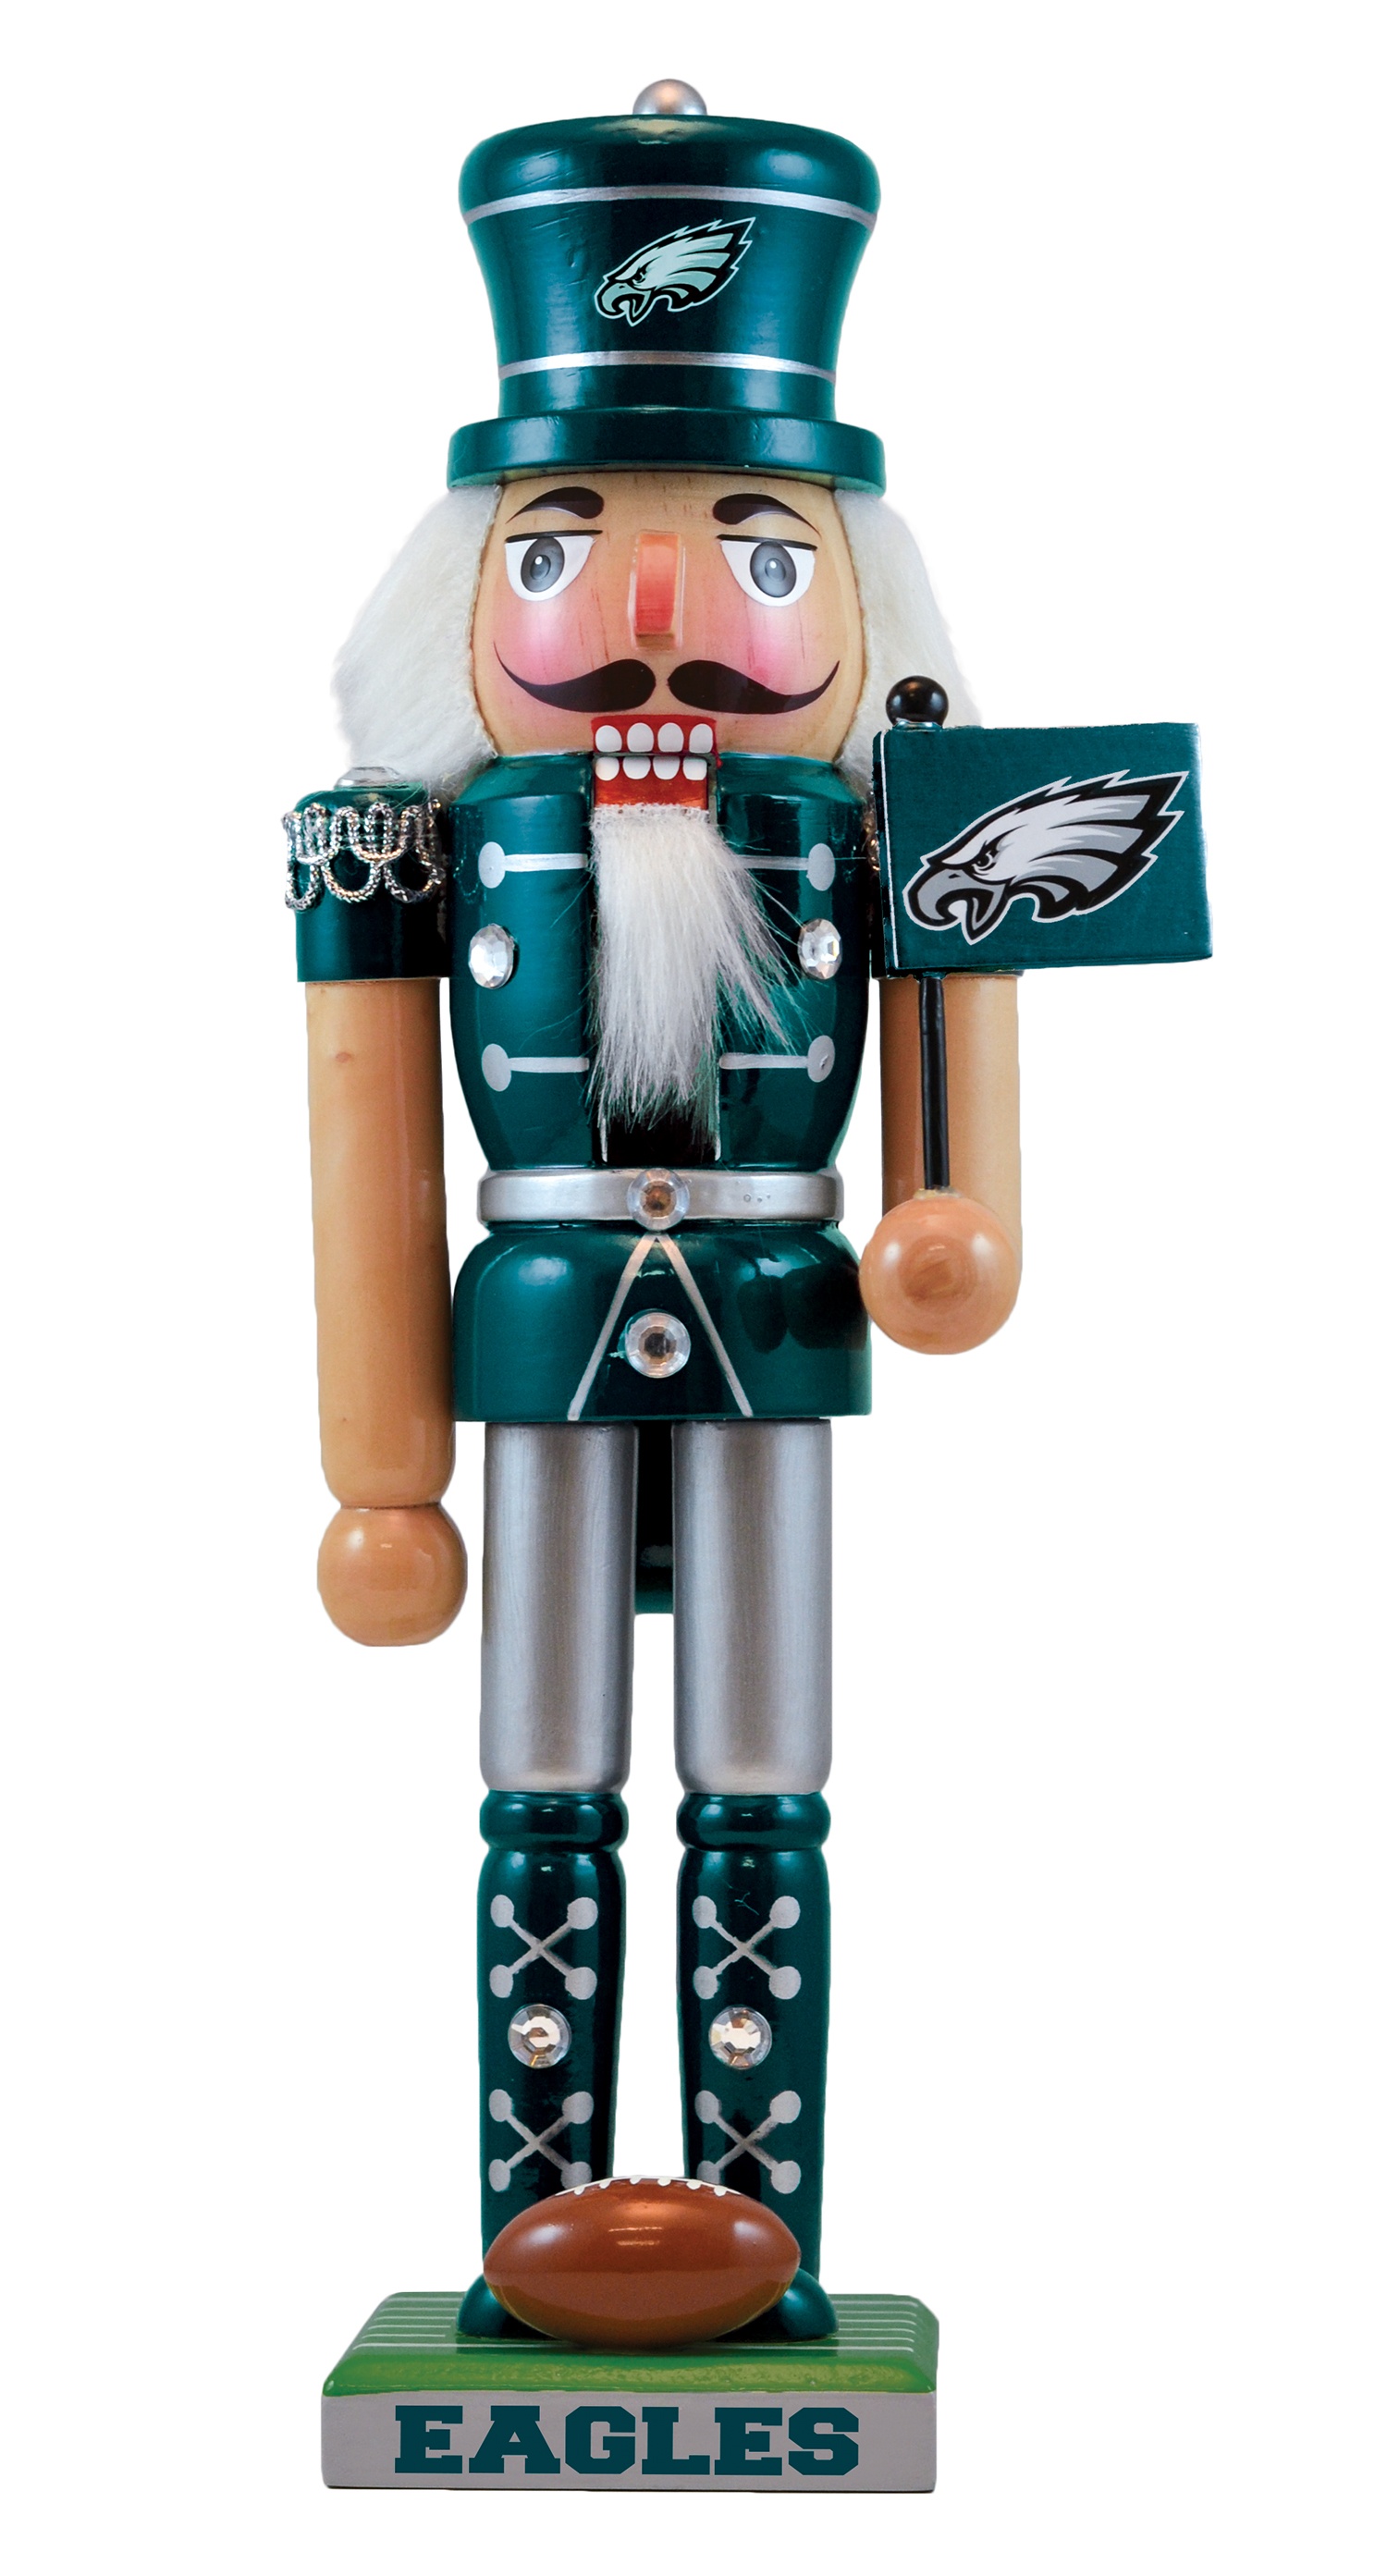
Philadelphia Eagles Master Piece 12" Wooden Nutcracker
These holiday nutcrackers feature team colors, a football, gems, and a team flag, making this nutcracker a showstopper. Comes in a great size. This nutcracker measures 12" tall. Solid wood construction with beautiful details making each an individual keepsake. Brand: Masterpiece Made with real wood, each product is unique, and may have different blemishes. Stands just about 12" with stand Flag needs assembly THIS IS FOR DISPLAY ONLY
Brand: Masterpiece
Category: Home & Garden > Kitchen & Dining > Kitchen Tools & Utensils > Food Crackers > Nutcrackers > Decorative Nutcrackers